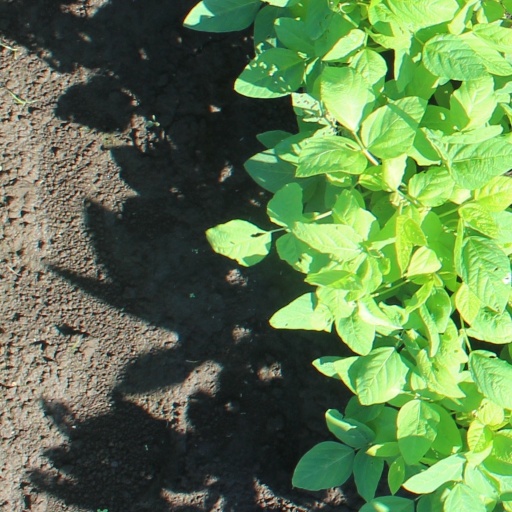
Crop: soybean